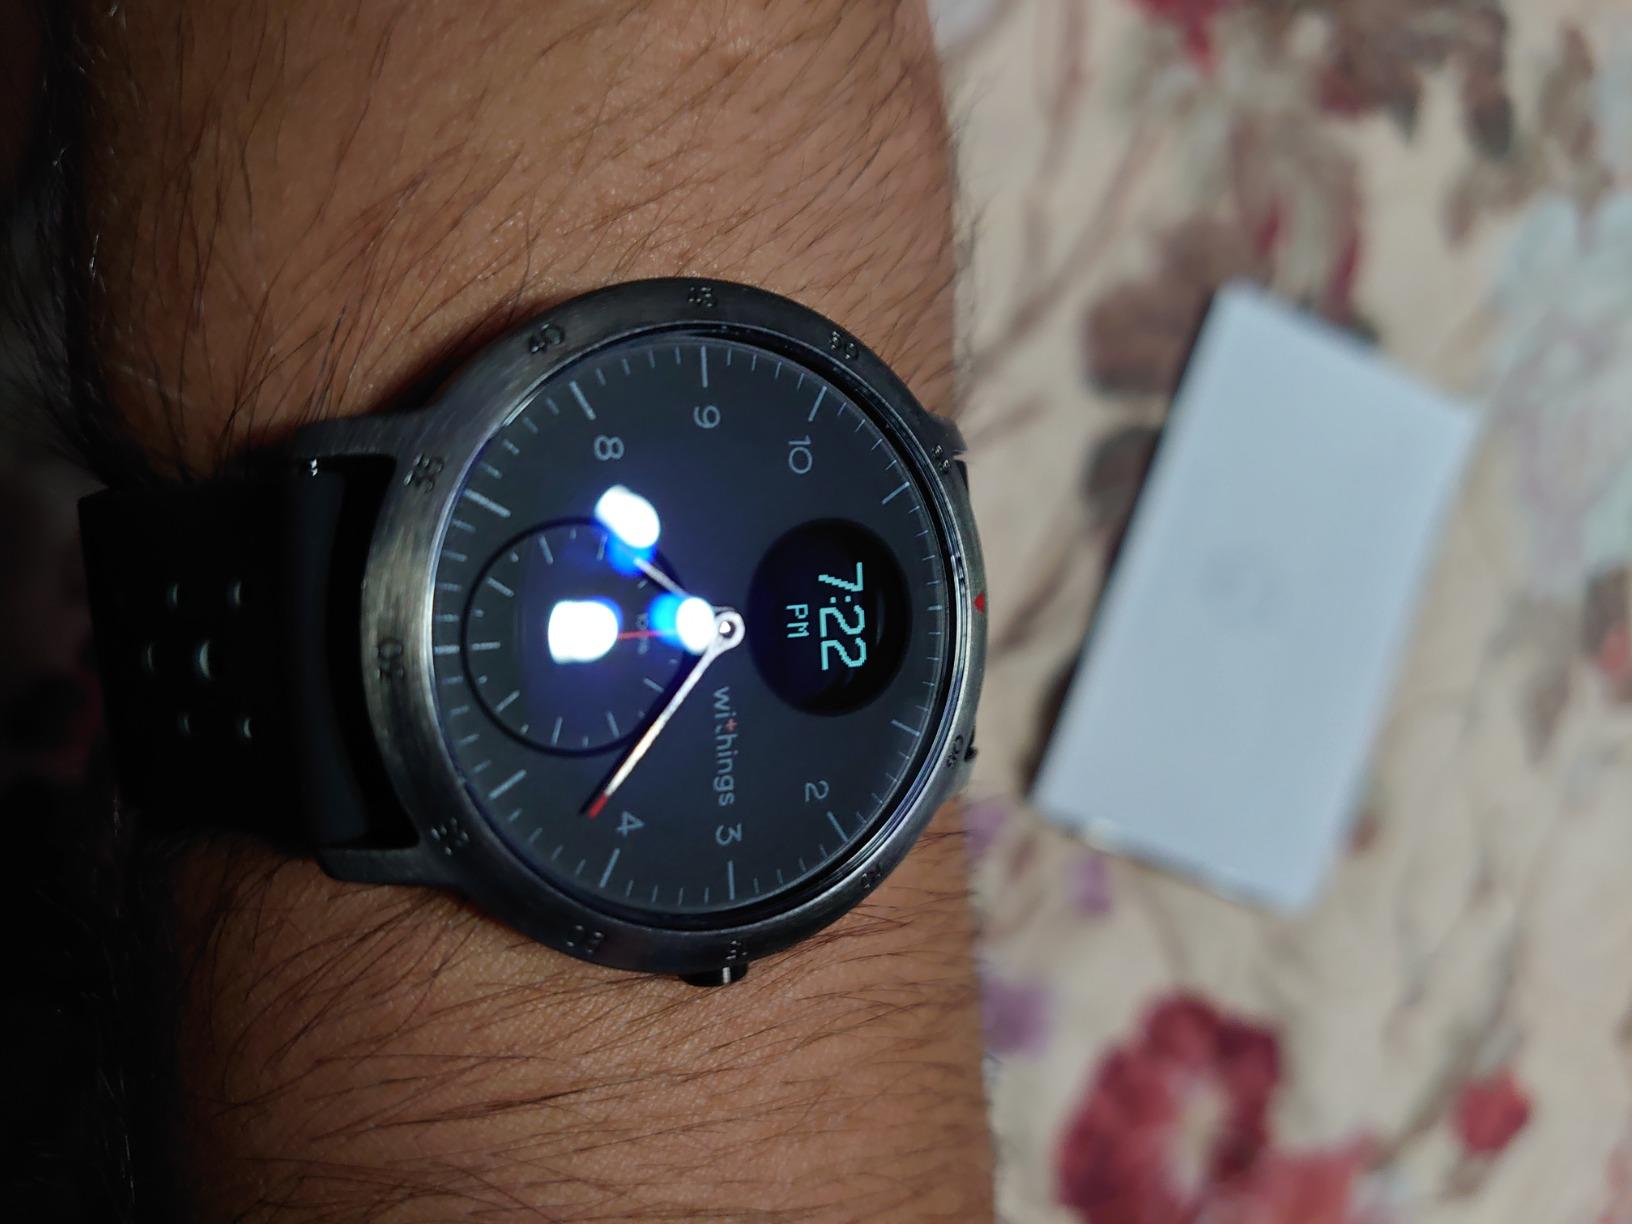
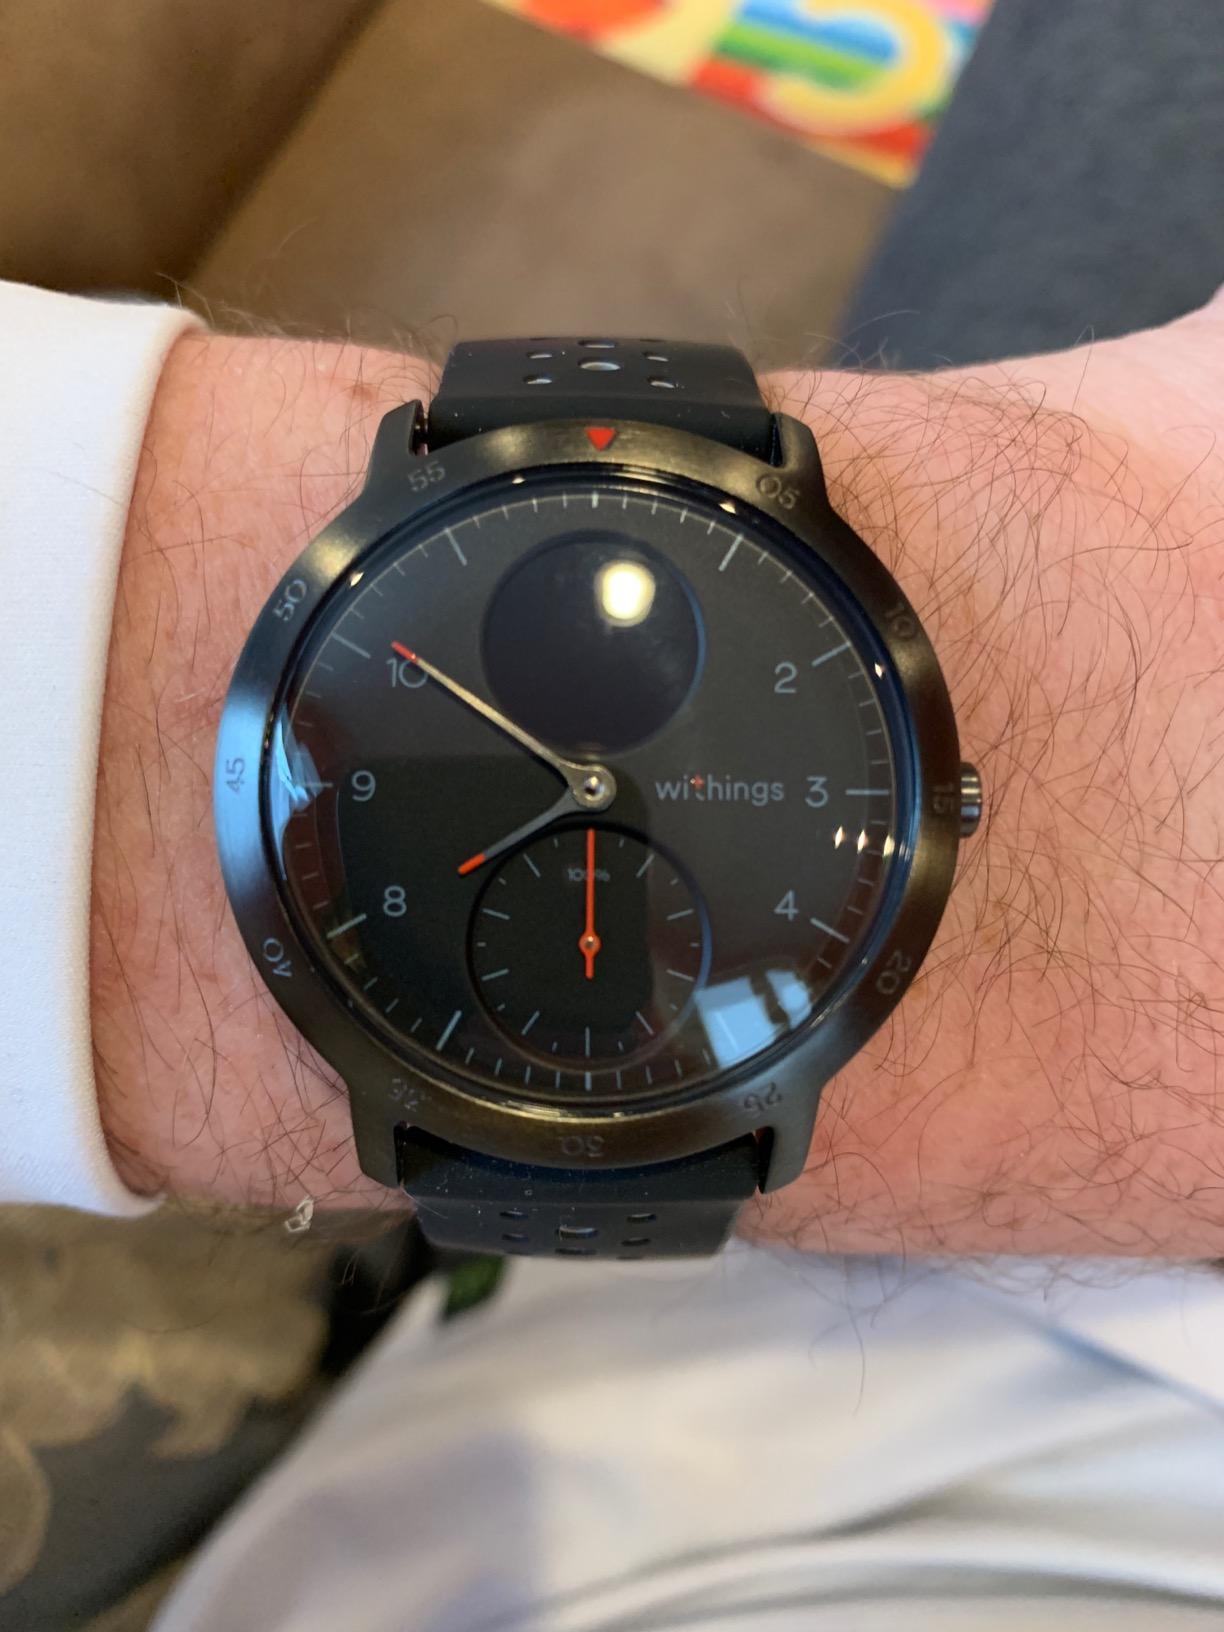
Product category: smartwatch
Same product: yes